Branksome Hall

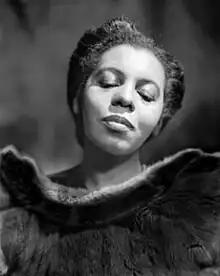
Portia White

Branksome Hall was founded in 1903 by Margaret Scott, who was the school’s first principal. It is named for Walter Scott’s poem, "The Lay of the Last Minstrel", which references Scotland’s Branxholme Castle. The historic building was previously named Hollydene House and was the home of Canadian railway magnate Hugh Ryan.